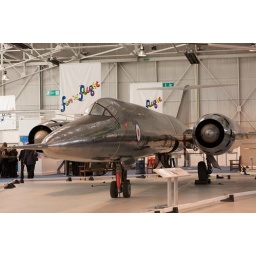
This airplane had to have been part inspiration for the Naboo ships in the starwars prequels. All Stainless steel.